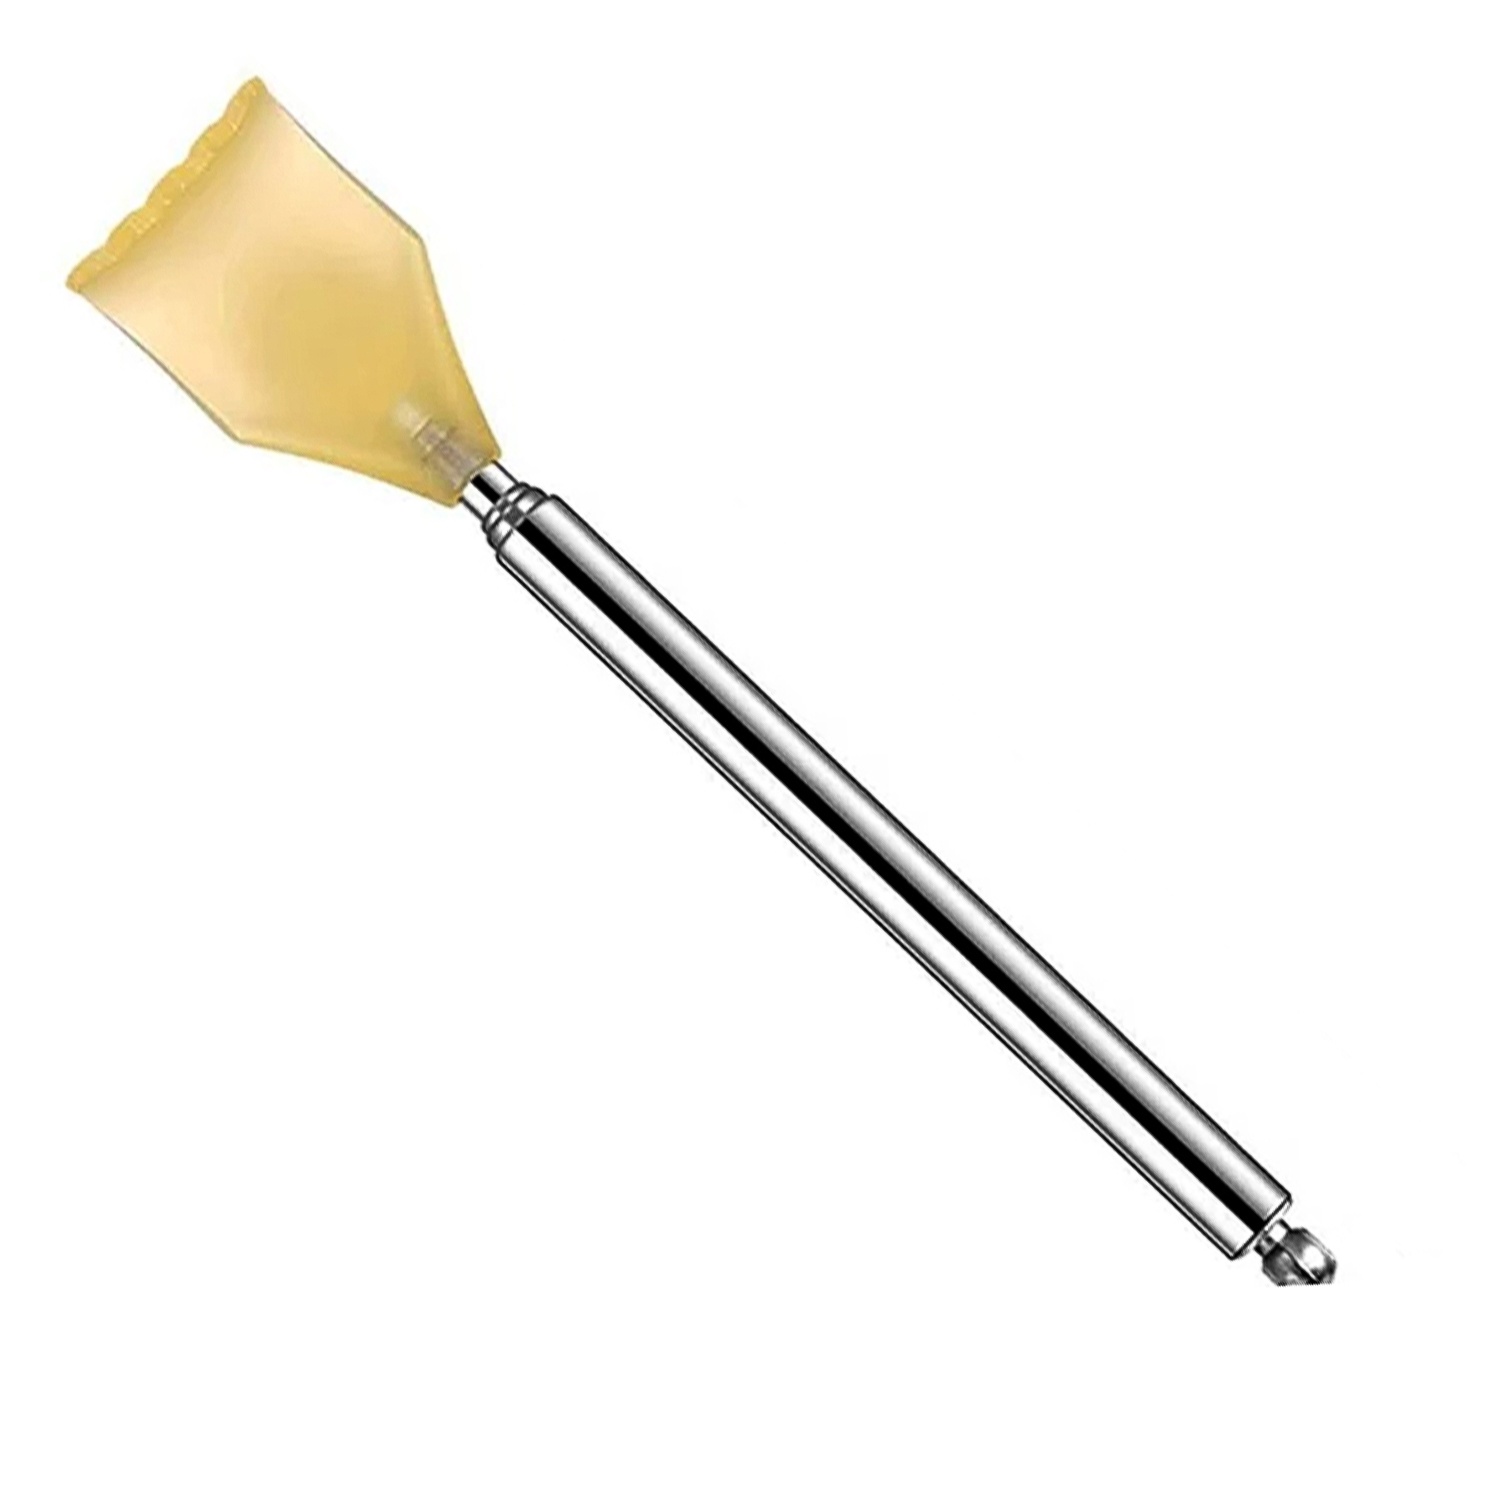
Telescopic Back Scratcher With Plastic Claw (1 Pc)
Telescopic Back Scratcher with Plastic Claw – Extendable Stainless Steel Handle for Hard-to-Reach Areas – Portable, Lightweight, Durable Body Massager Stick – 1 Pc Description :- Soothe those hard-to-reach itches with this telescopic back scratcher, designed for personal comfort and convenience. Featuring a durable plastic claw and an extendable stainless steel handle, this scratcher allows you to easily reach your back, shoulders, and lower spine without assistance. The claw is shaped to mimic a human hand for satisfying relief, while the telescopic handle offers adjustable reach. Compact and lightweight, it is perfect for use at home, in the office, or while traveling. Key Features :- Plastic claw shaped like a human hand for effective scratching Stainless steel telescopic handle – extends and retracts with ease Anti-rust, durable construction Compact and lightweight – fits in bags, drawers, or pockets Easy to use and clean Ideal for both men and women Ideal For :- Reaching and relieving back, shoulder, or lower back itches Elderly individuals or people with limited mobility Personal use at home, office, or during travel Gifting in personal care kits or wellness hampers Everyday relaxation and body care Specifications :- Material: Stainless steel handle + plastic claw Handle Type: Telescopic (extendable) Quantity: 1 Pc Washable: Yes Dimension:- Volu. Weight (Gm) :- 29 Product Weight (Gm) :- 17 Ship Weight (Gm) :- 29 Length (Cm) :- 16 Breadth (Cm) :- 3 Height (Cm) :- 2
Brand: Wukusy
Category: Health & Beauty > Personal Care > Massage & Relaxation > Back Scratchers